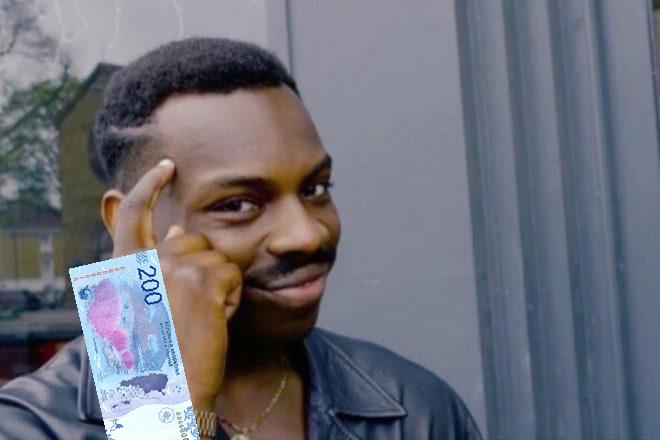
Denominación: 200